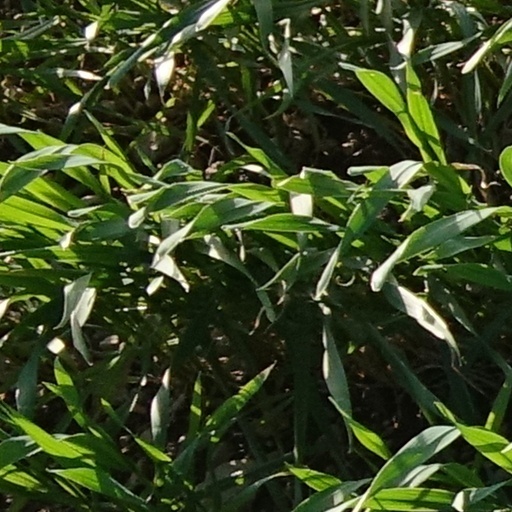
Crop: wheat